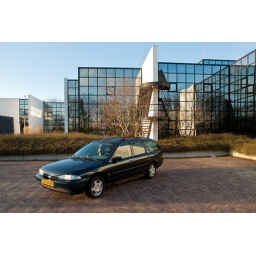
Het gebouw is 't gemeentehuis van Burgum, getekend door architect Bonnema van onder andere de Achmeatoren in Leeuwarden.